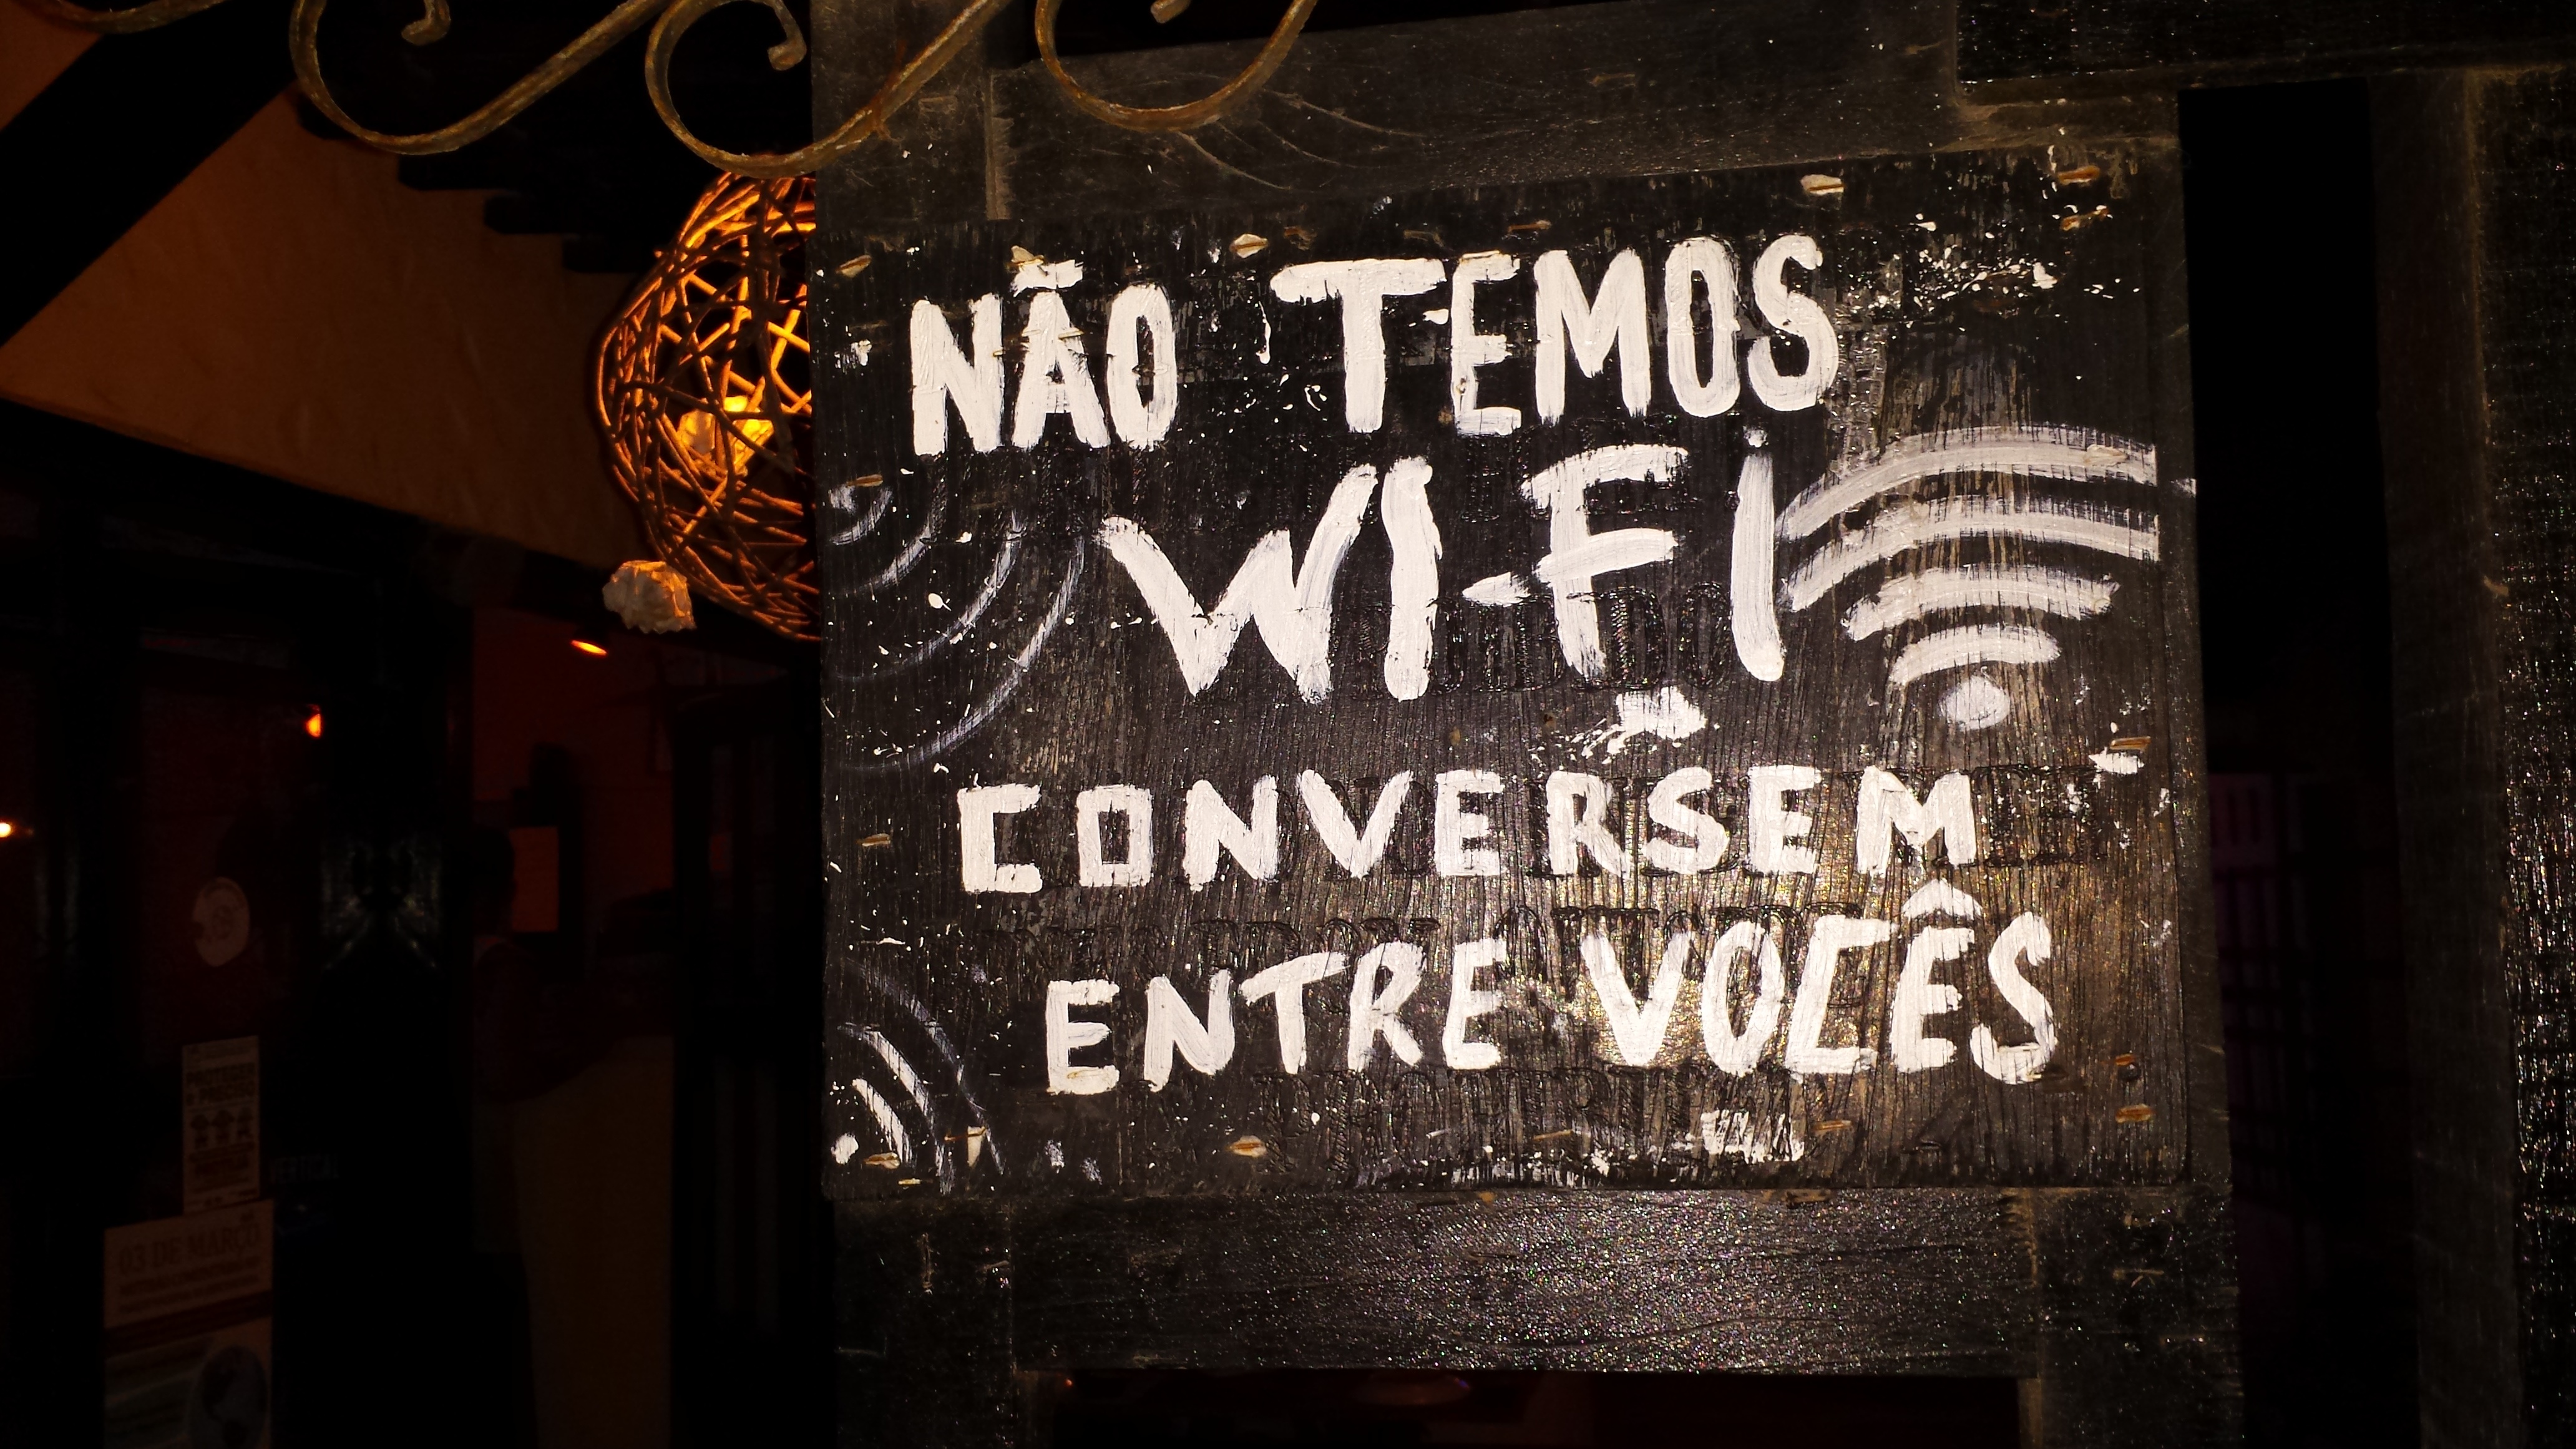
night, advertising, bar, darkness, art